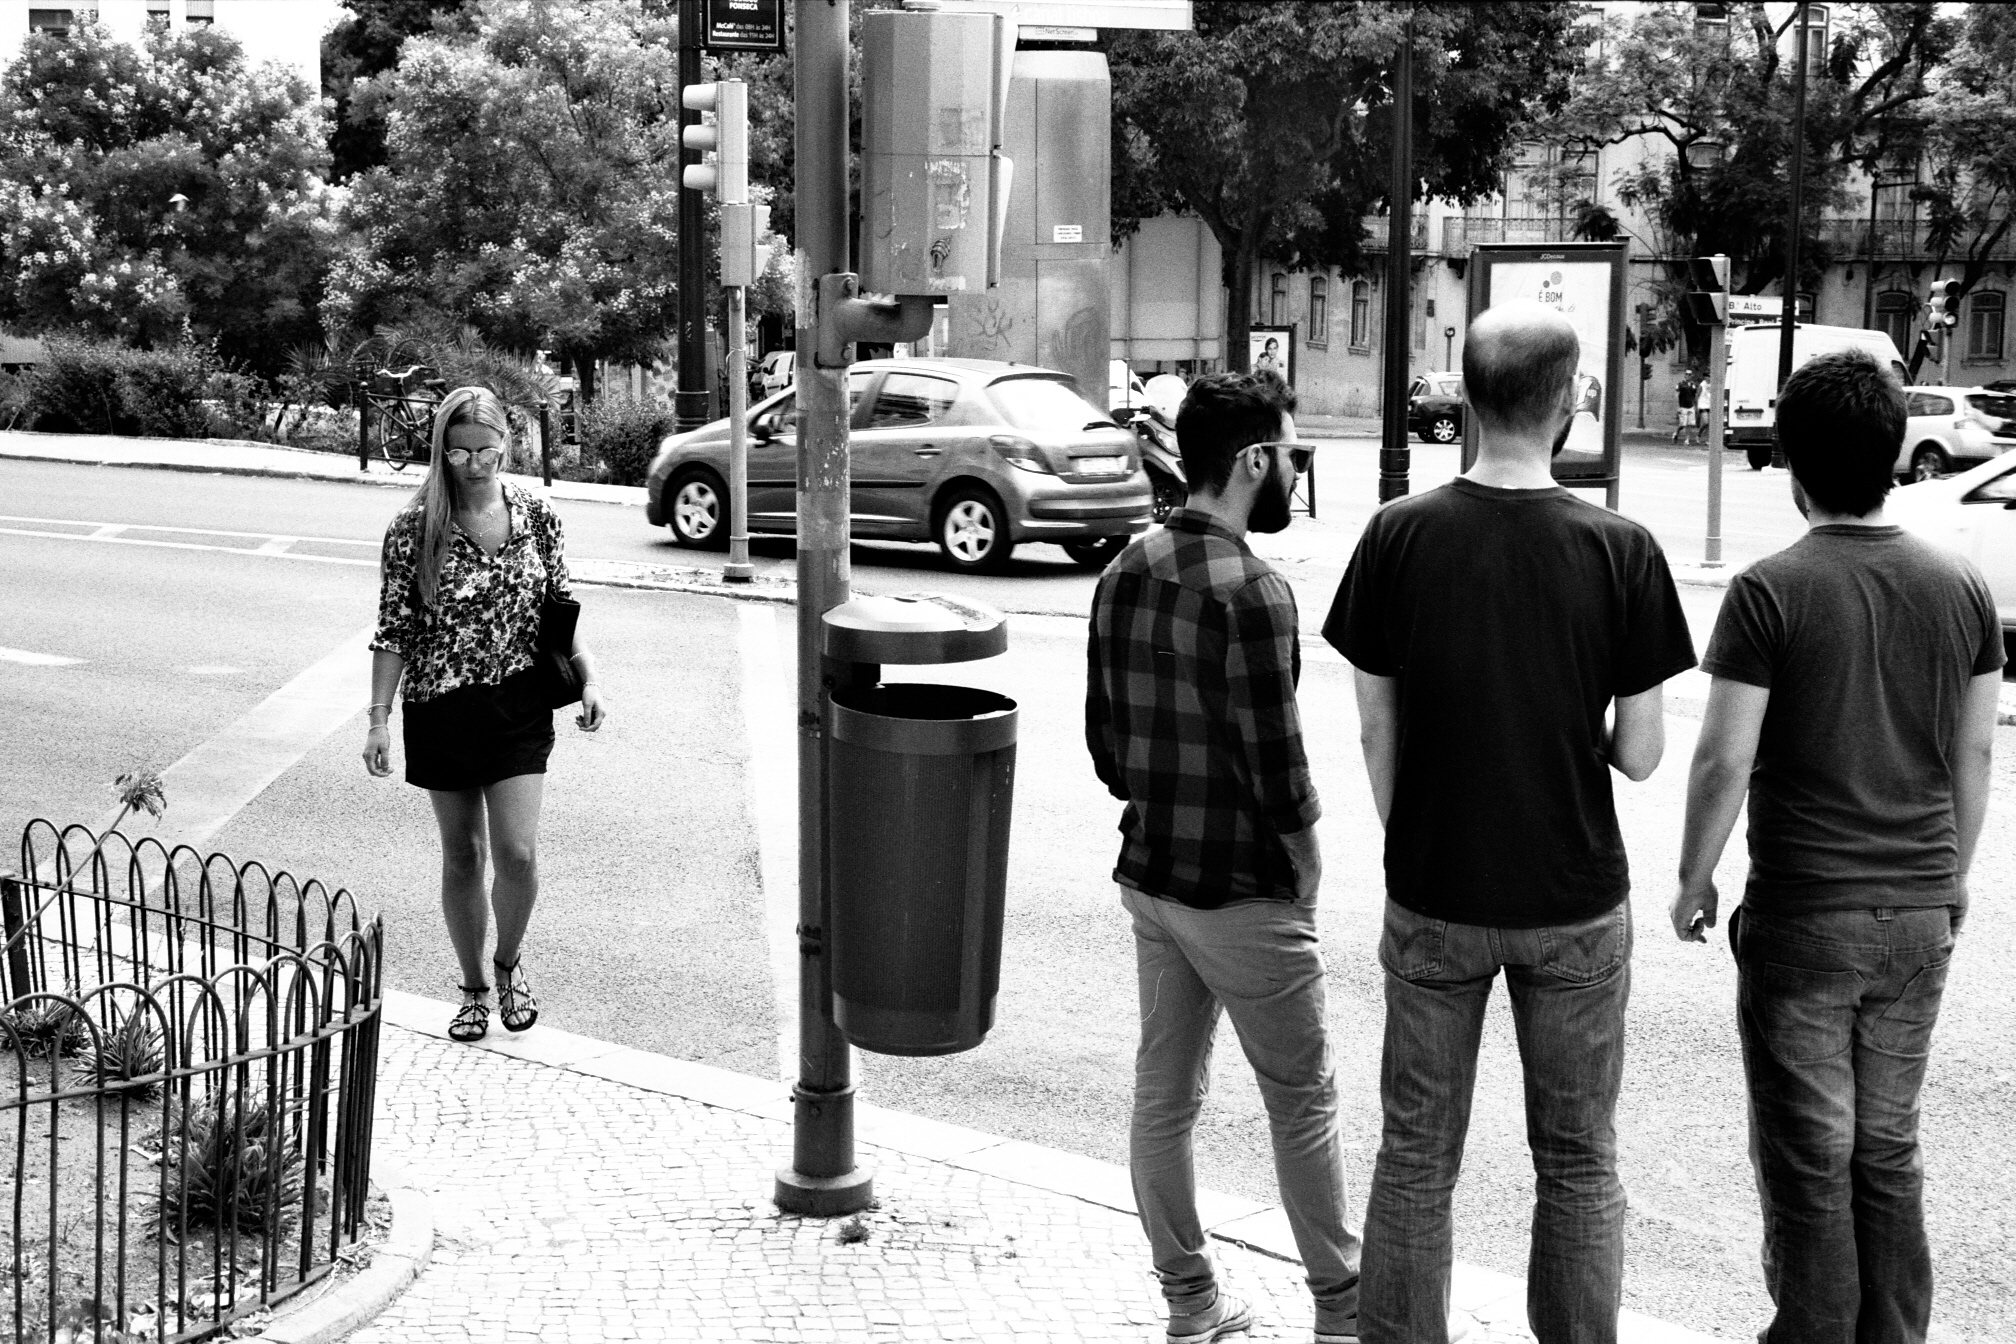
pedestrian, black and white, people, road, white, street, photography, grain, city, film, analog, explore, portrait, black, monochrome, streetphotography, flickr, bw, candid, creativecommons, 50mm, 35mm, infrastructure, photograph, snapshot, schweiz, switzerland, fotografie, sw, weiss, schwarz, zurich, grainy, snap, leica, moment, strassenfotografie, unposed, decisive, flickriver, streettog, tog, scout, 35mmfilm, analogue, ilfordxp2, decisivemoment, lefteye, leicam6, summicron50mm, primelens, portraitscene, lefteyed, bestcamera, skancheli, riccapucho, monochrome photography